Distribution of Heliamphora

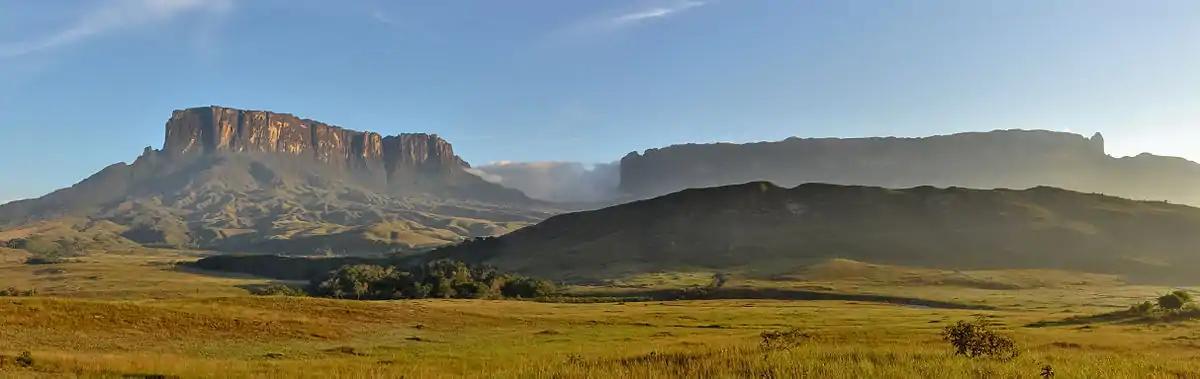
Kukenán Tepui (left) and Mount Roraima, the two most visited of the Eastern Tepuis. The Tëk River and the relatively dry grasslands of the Gran Sabana are visible in the foreground.

The Eastern Tepuis chain, or Roraima–Ilú range, stretches in a northwesterly direction from the tripoint of Brazil, Guyana, and Venezuela, closely following the Guyana–Venezuela border, with an isolated double-peaked plateau (Serra do Sol or Uei Tepui) to the south. Moving in a northwesterly direction from Serra do Sol (2150 m), the major summits of this chain are Mount Roraima (2810 m), Kukenán Tepui (2650 m), Yuruaní Tepui (2400 m), Wadakapiapué Tepui (2000 m), Karaurín Tepui (2500 m), Ilú Tepui (2700 m), and Tramen Tepui. With the exception of the tiny Wadakapiapué Tepui, all of these peaks are known to support "Heliamphora". The Eastern Tepuis chain includes some of the most widely visited tepuis, particularly Roraima and nearby Kukenán. The Ilú (Uru) and Tramen Tepuis are treated here as a single locality since they are joined by a common base and share the same assemblage of "Heliamphora" taxa.